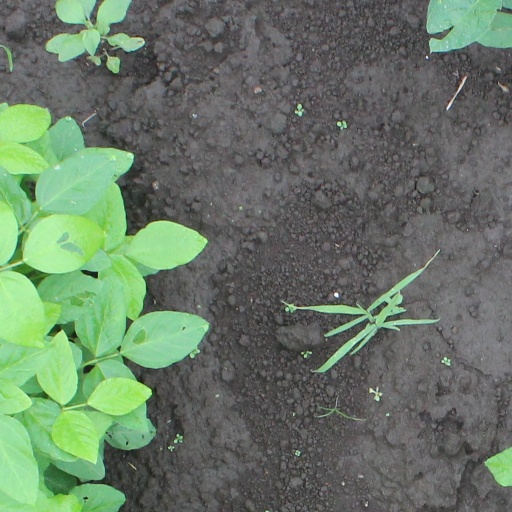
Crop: soybean